Death's Newlyweds

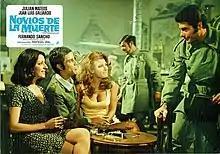

Death's Newlyweds (Spanish: Novios de la muerte) is a 1975 Spanish war film directed by Rafael Gil. The title refers to the famous song about and nickname for Spain's elite light infantry unit, the Spanish Foreign Legion.